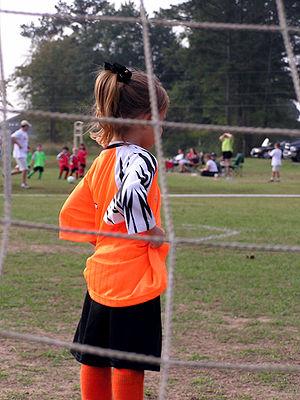
Nommé à l'origine football association, le football /futbol/, ou soccer, est un sport collectif qui se joue principalement au pied avec un ballon sphérique. Il oppose deux équipes de onze joueurs dans un stade, que ce soit sur un terrain gazonné ou sur un plancher. L'objectif de chaque camp est de mettre le ballon dans le but adverse, sans utiliser les bras, et de le faire plus souvent que l'autre équipe.
Le football féminin, ou soccer féminin, raccourci utilisé pour désigner le football lorsqu'il est pratiqué par les femmes, suit exactement les mêmes règles que le football pratiqué par les hommes. Il connaît son âge d'or au début des années 1920, jusqu'au bannissement des femmes des terrains par l'association britannique de football, interdiction qui dure de 1921 à 1971, puis en France par l'interdiction faite aux femmes de pratiquer. Aujourd'hui, il connaît un essor considérable de ses pratiquantes, grâce notamment au soutien de la FIFA et des associations membres, mais fait l'objet d'un intérêt très mitigé par les médias.